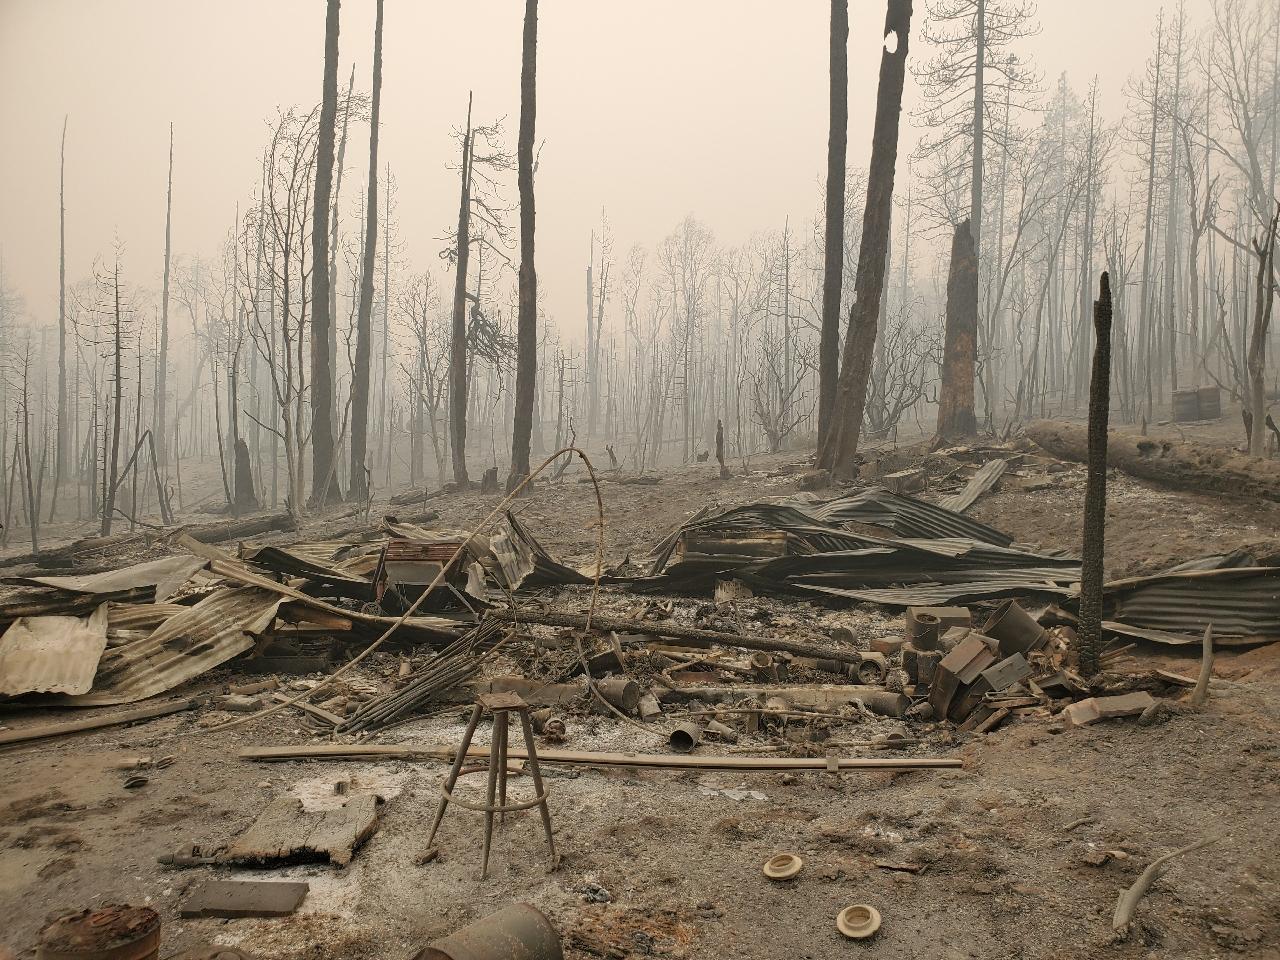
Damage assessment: destroyed